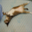
Label: cat